Artificial heart

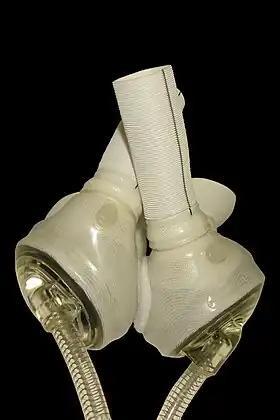
The CardioWest (now SynCardia) Temporary Total Artificial Heart

An artificial heart is a device that replaces the heart. Artificial hearts are typically used as a bridge to heart transplantation, but ongoing research aims to develop a device that could permanently replace the heart when a transplant—whether from a deceased human or, experimentally, from a genetically engineered pig—is unavailable or not viable. , there are two commercially available full artificial heart devices; both are intended for temporary use (less than a year) for patients with total heart failure who are awaiting a human heart transplant.